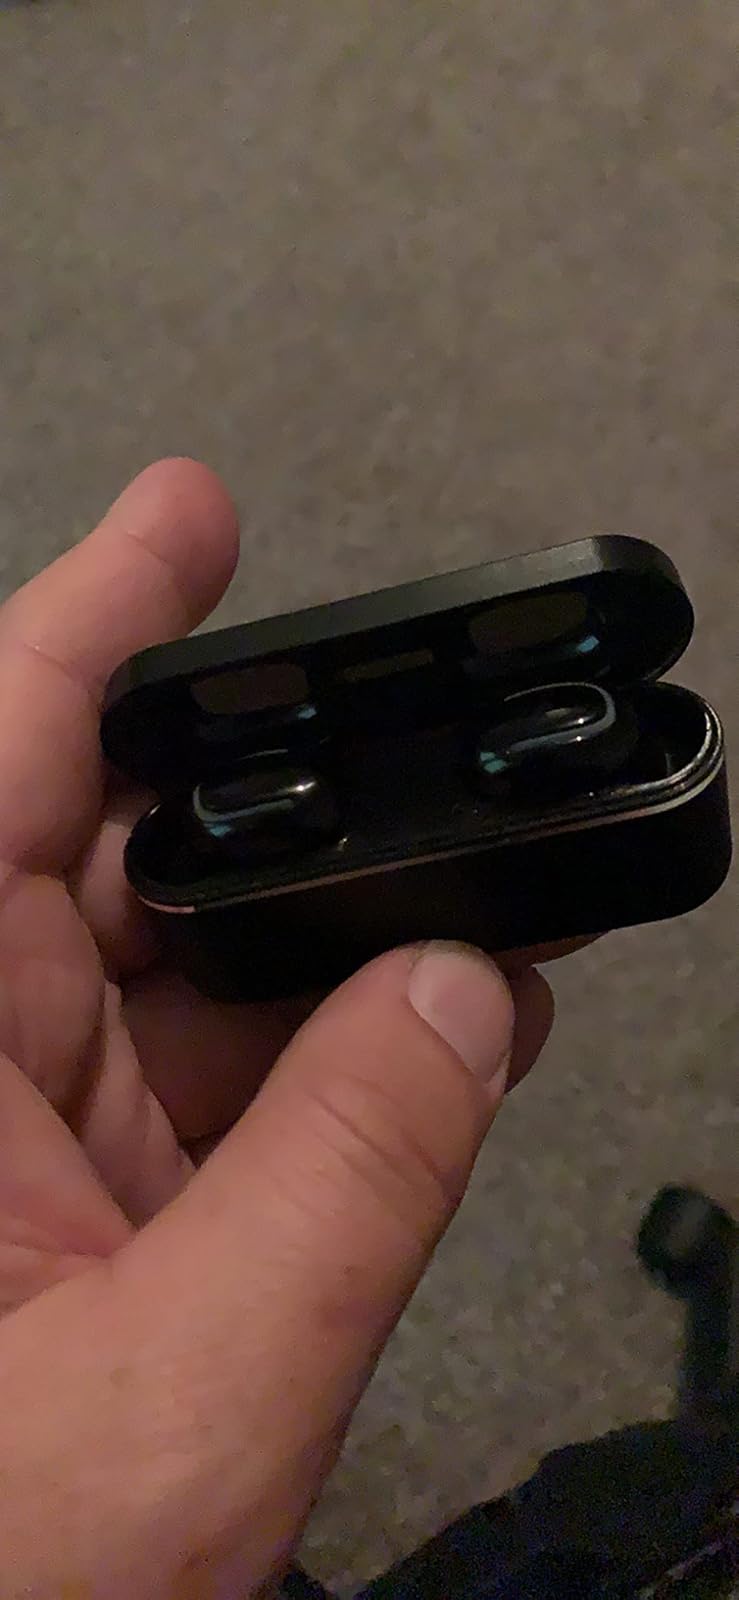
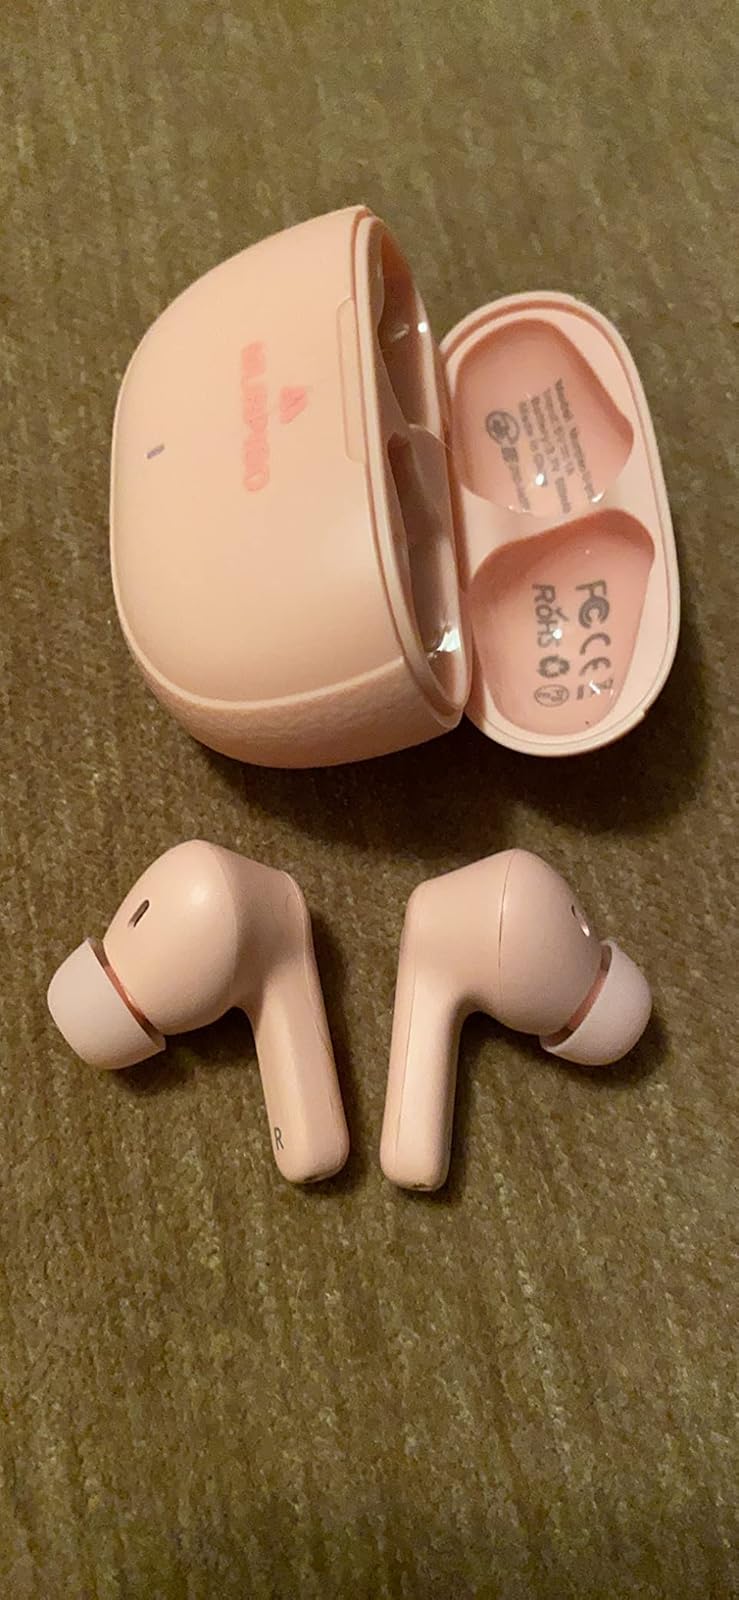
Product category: earbuds
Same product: no